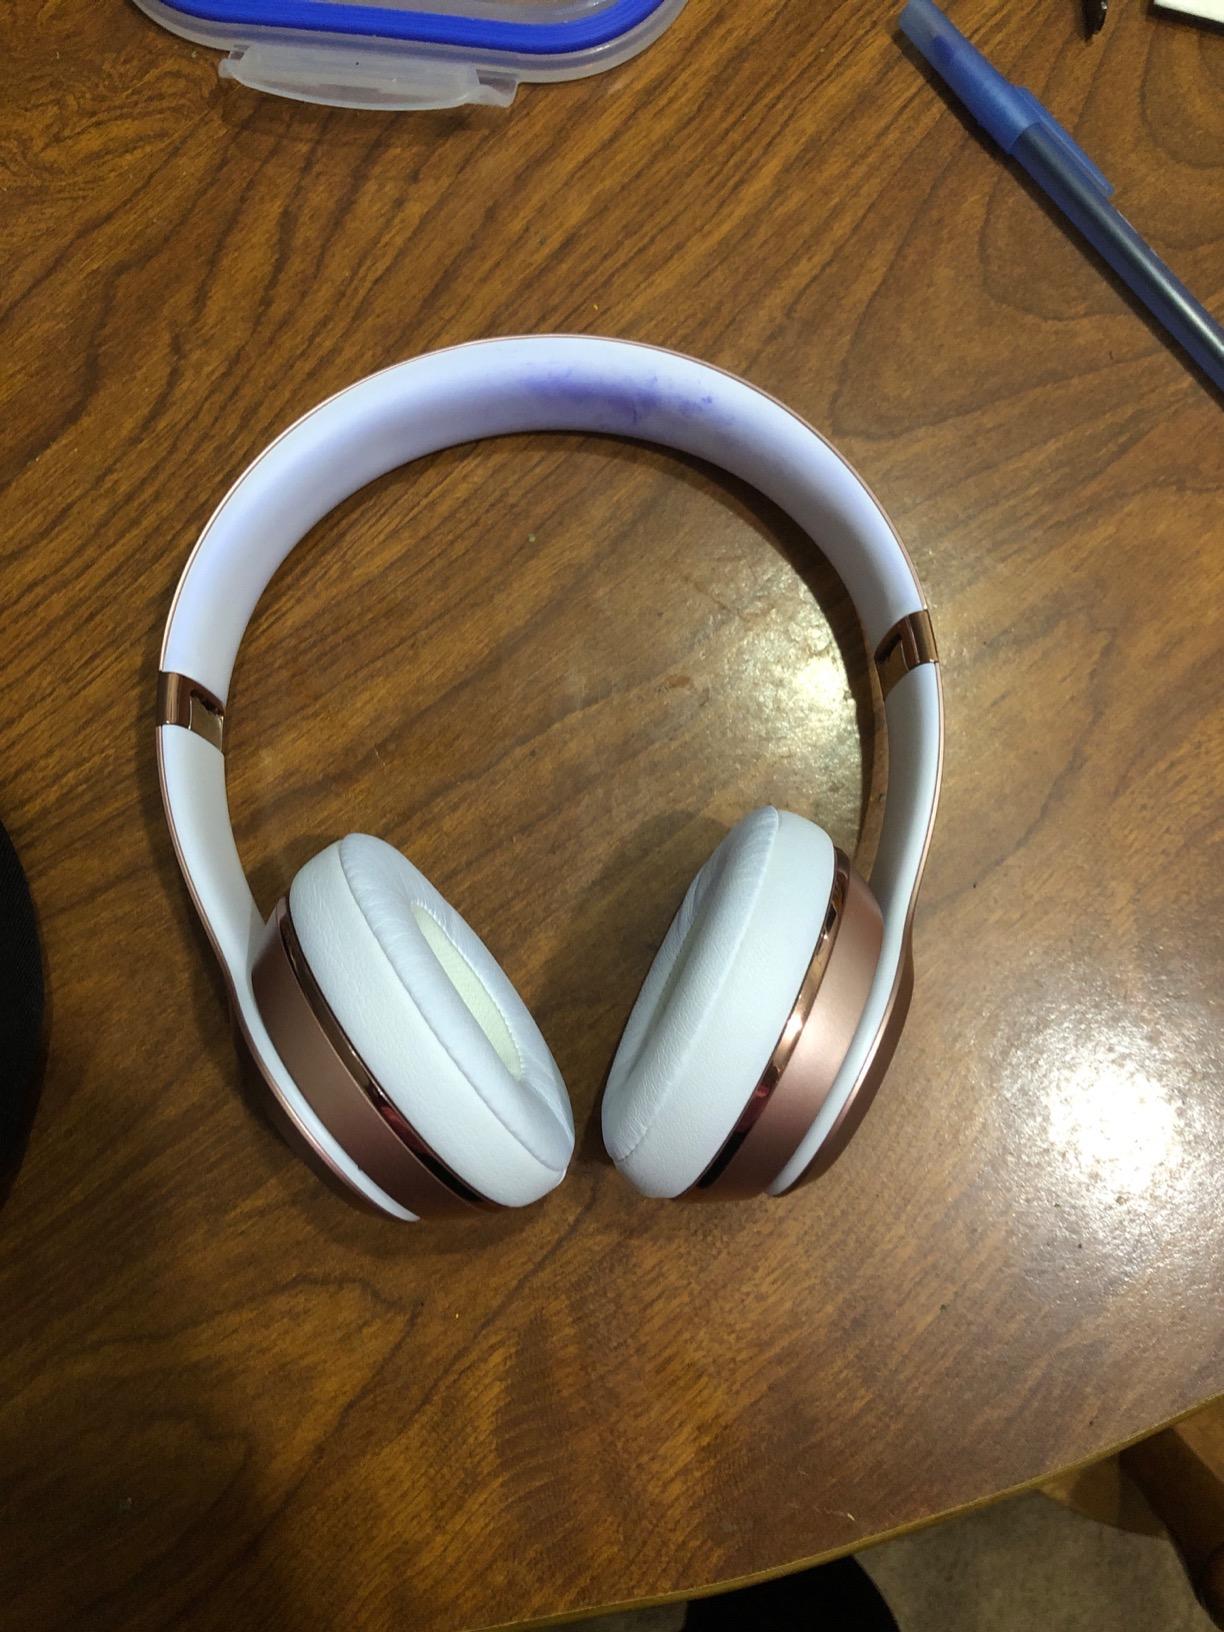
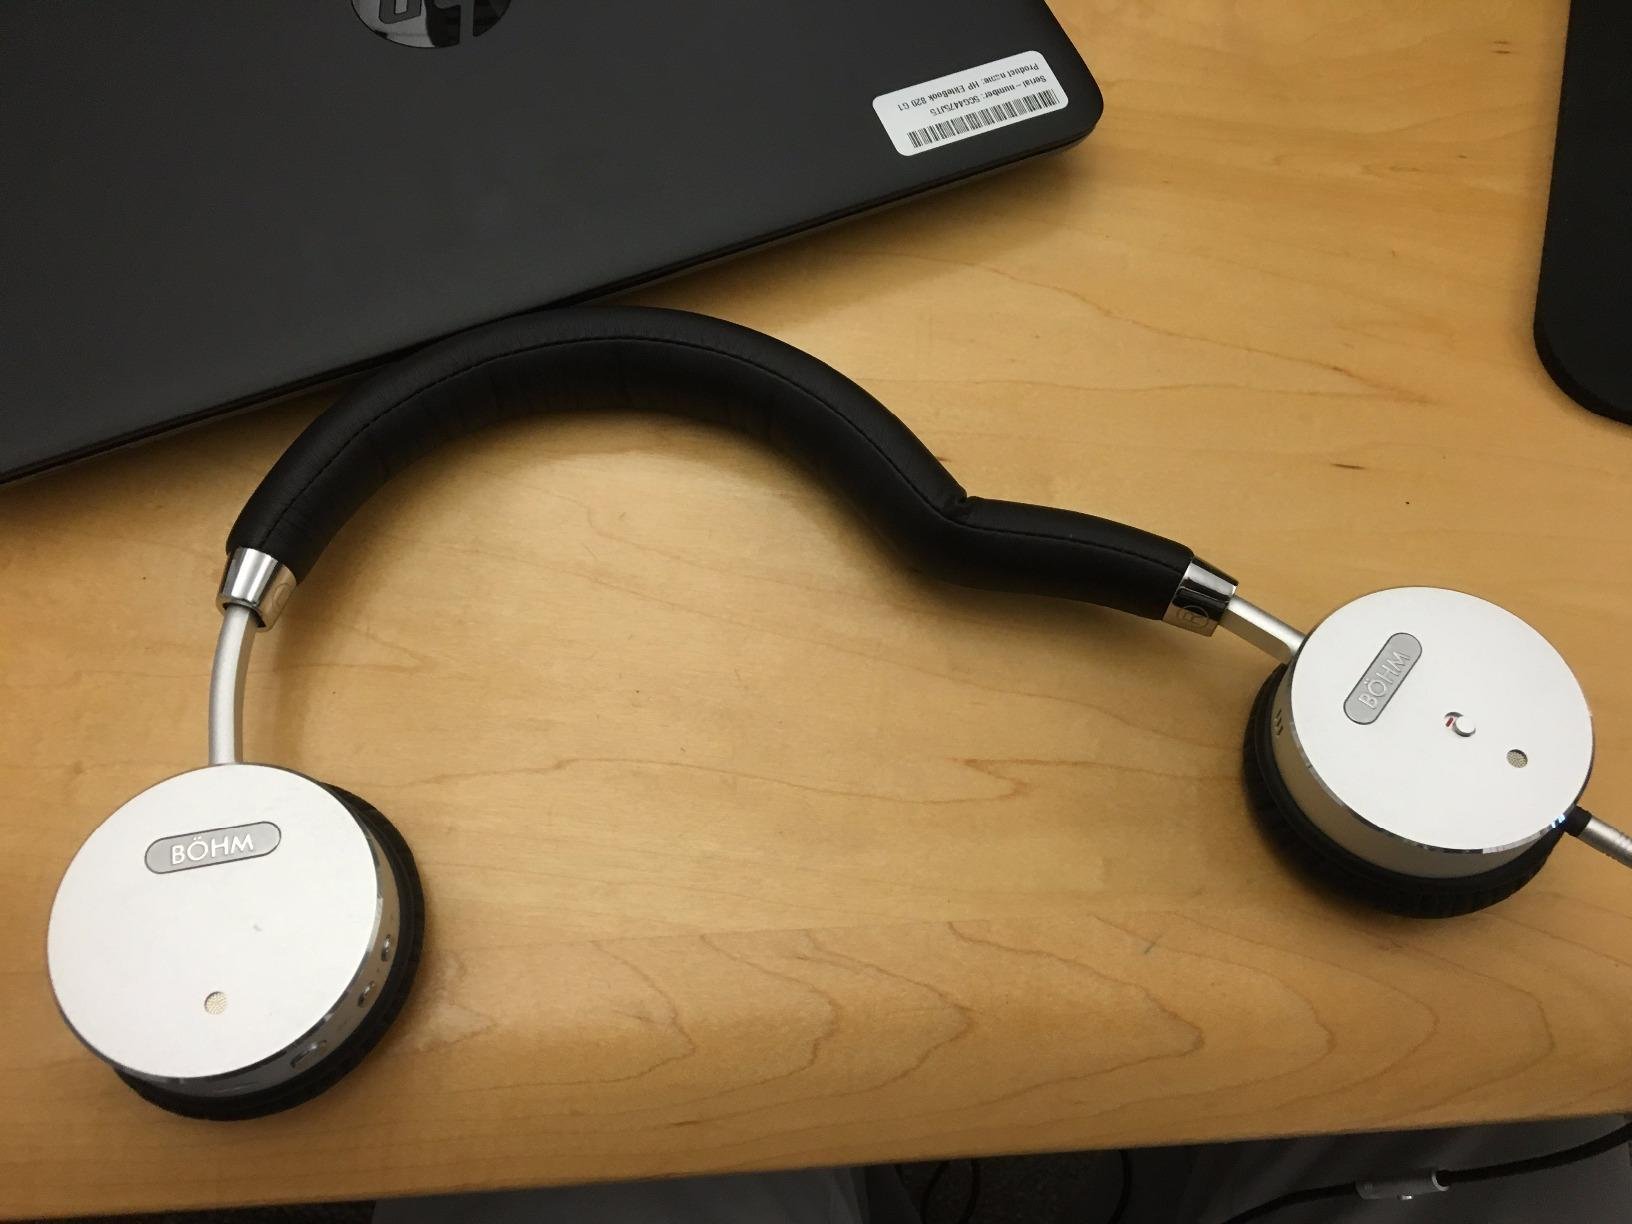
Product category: headphones
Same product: no